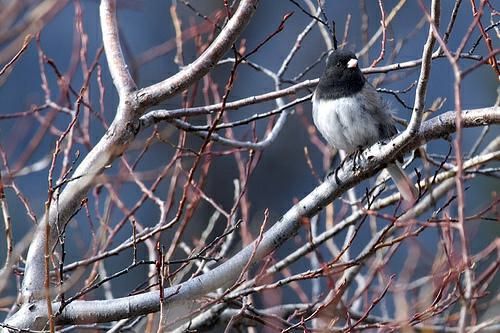
A photo of a dark eyed junco